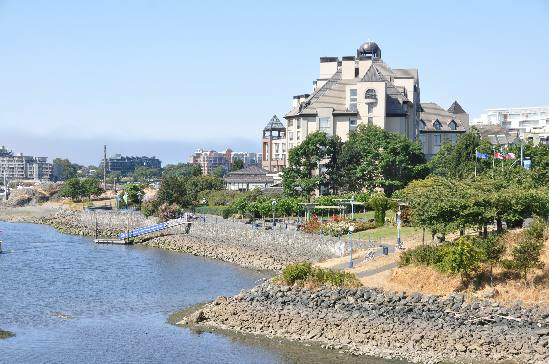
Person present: No